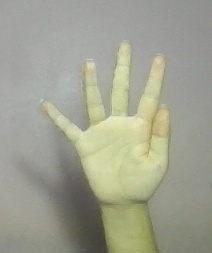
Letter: sheen